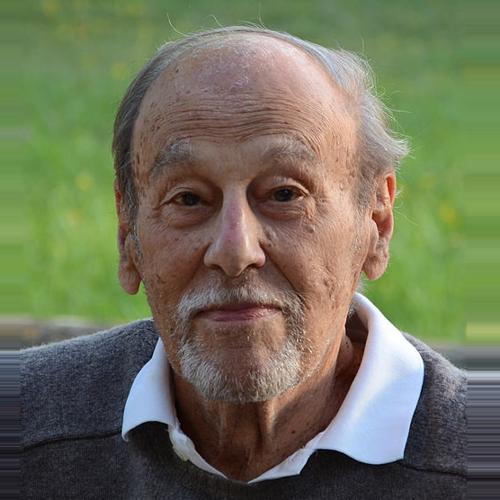
Age: 90